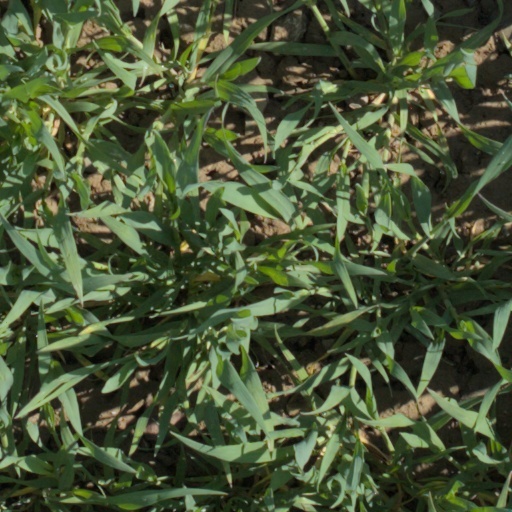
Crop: wheat